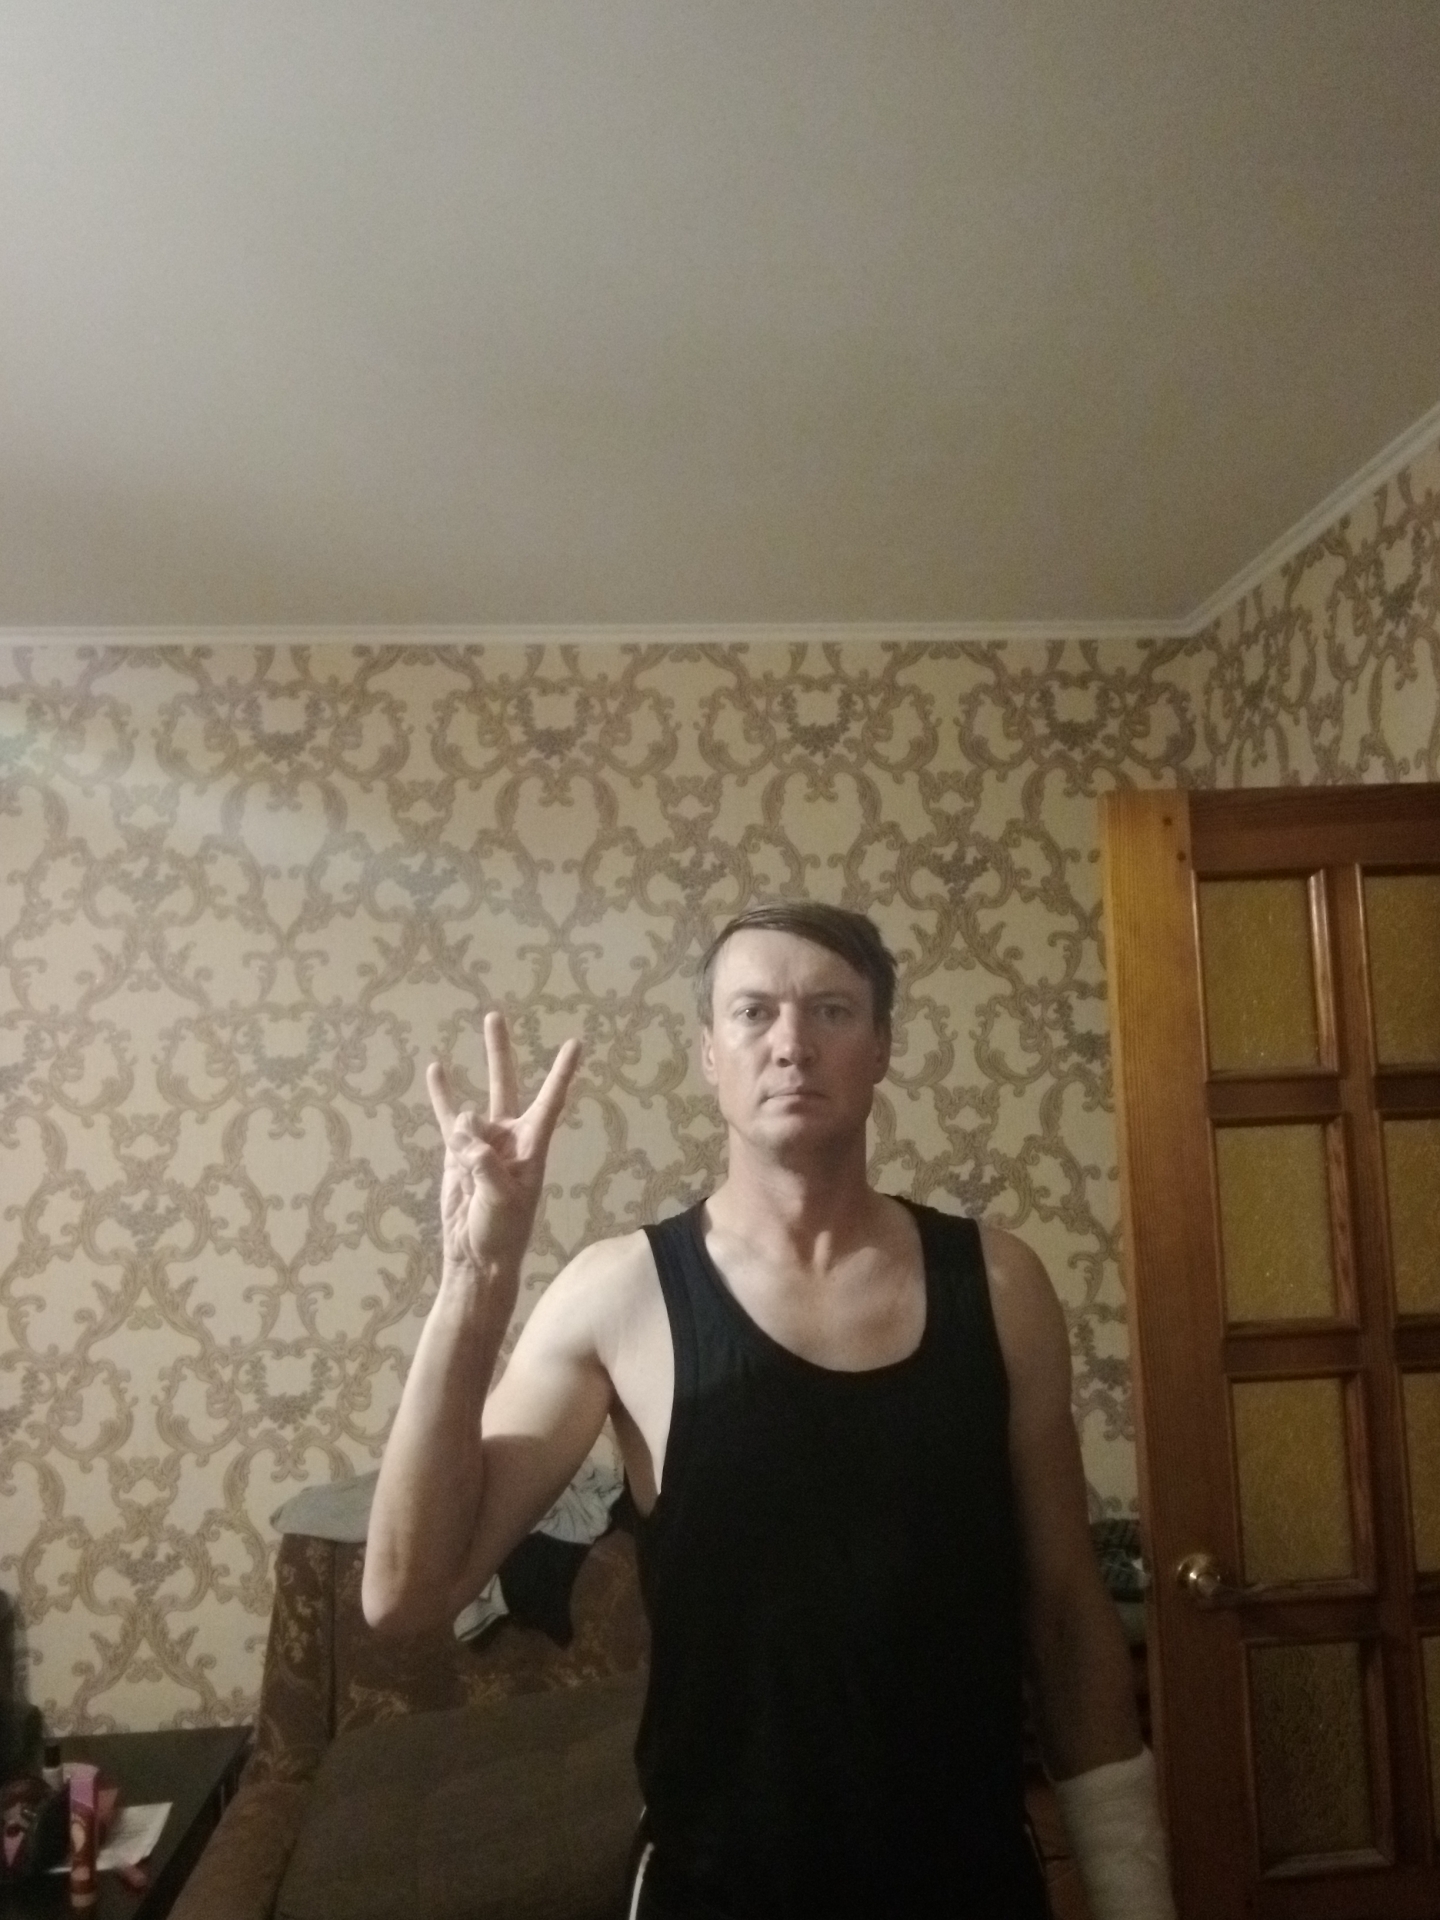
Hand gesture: three3